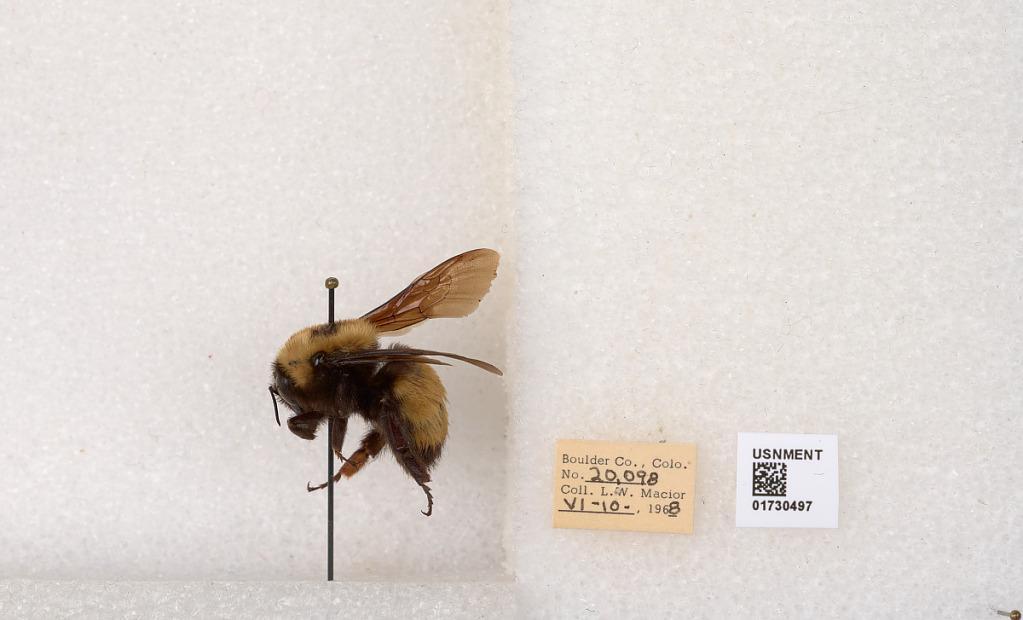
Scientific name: Bombus (Bombus) nevadensis Cresson
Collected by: L. Macior
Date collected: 1968-6-10
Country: United States
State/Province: Colorado
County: Boulder
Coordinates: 40.0925, -105.358